Vilabouly Complex, Laos

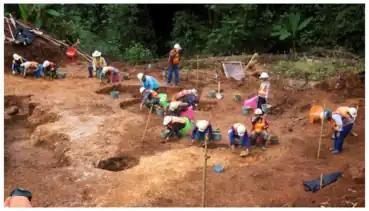
Dig Site of Peun Balo in 2009

The Vilabouly Complex is an archaeological site that is located in the Savannakhet Province in Laos which holds copper smelting and copper mining during the Iron Age. The Vilabouly Complex is significant since it puts archaeologists in a predicament of when did the origin of bronze metallurgy begin in Southeast Asia. It was estimated that the site was around 400BC - AD 500 as well as 1000 - 400BC reaching both the Iron Age and Bronze Age of Southeast Asia.